Bring It On (film)

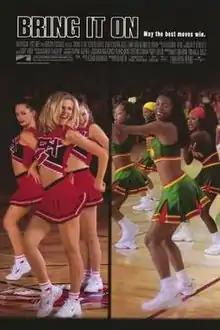
Theatrical release poster

Bring It On is a 2000 American teen comedy film directed by Peyton Reed (in his theatrical film directing debut) and written by Jessica Bendinger. The film stars Kirsten Dunst, Eliza Dushku, Jesse Bradford, and Gabrielle Union. The plot of the film centers on two high-school cheerleading teams' preparation for a national competition.